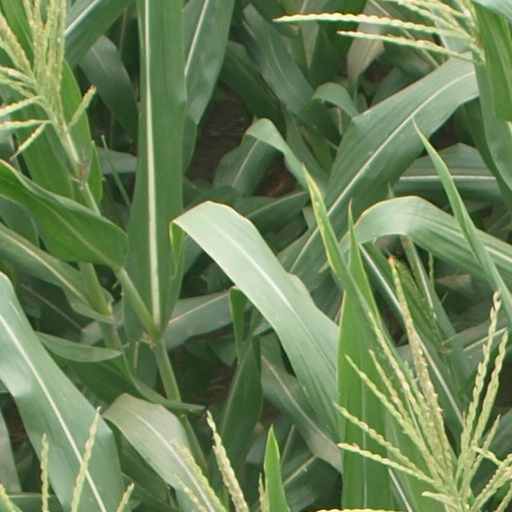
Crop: maize; corn